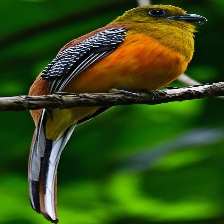
Species: ORANGE BREASTED TROGON
Scientific name: HARPACTES ORESKIOS